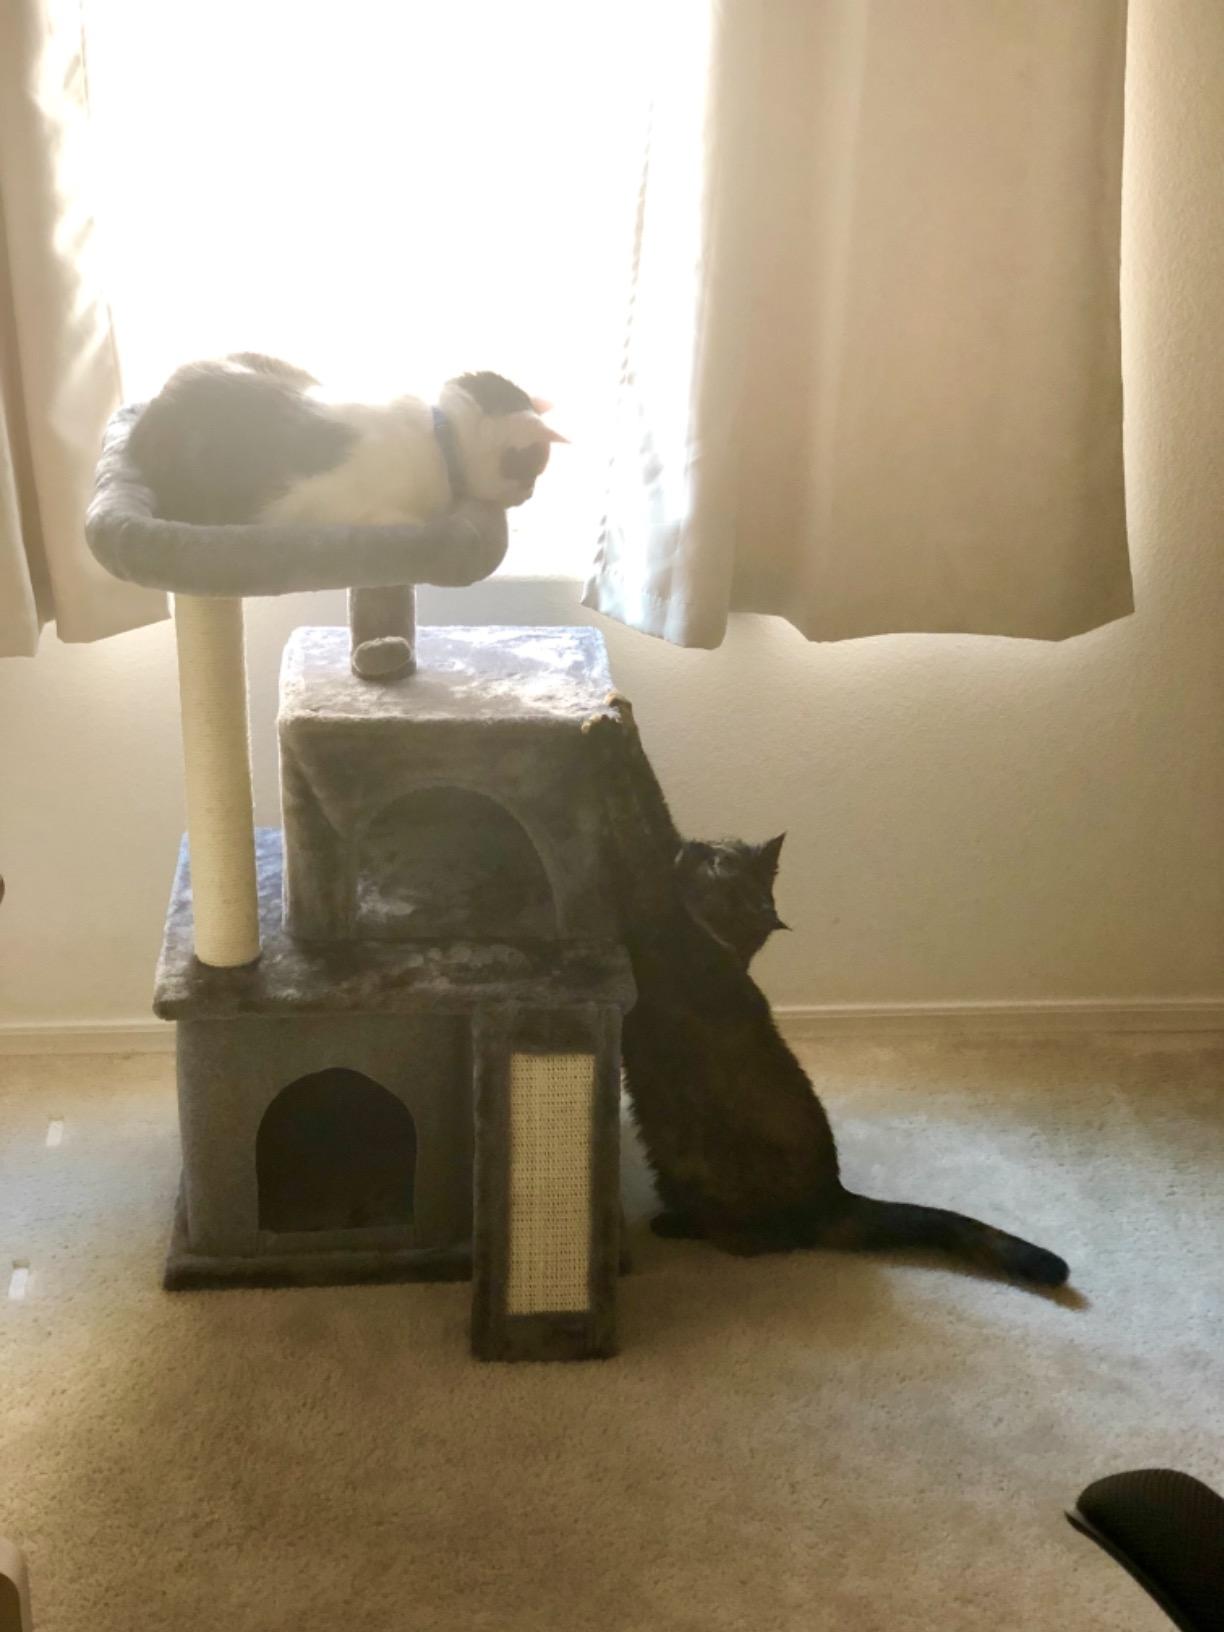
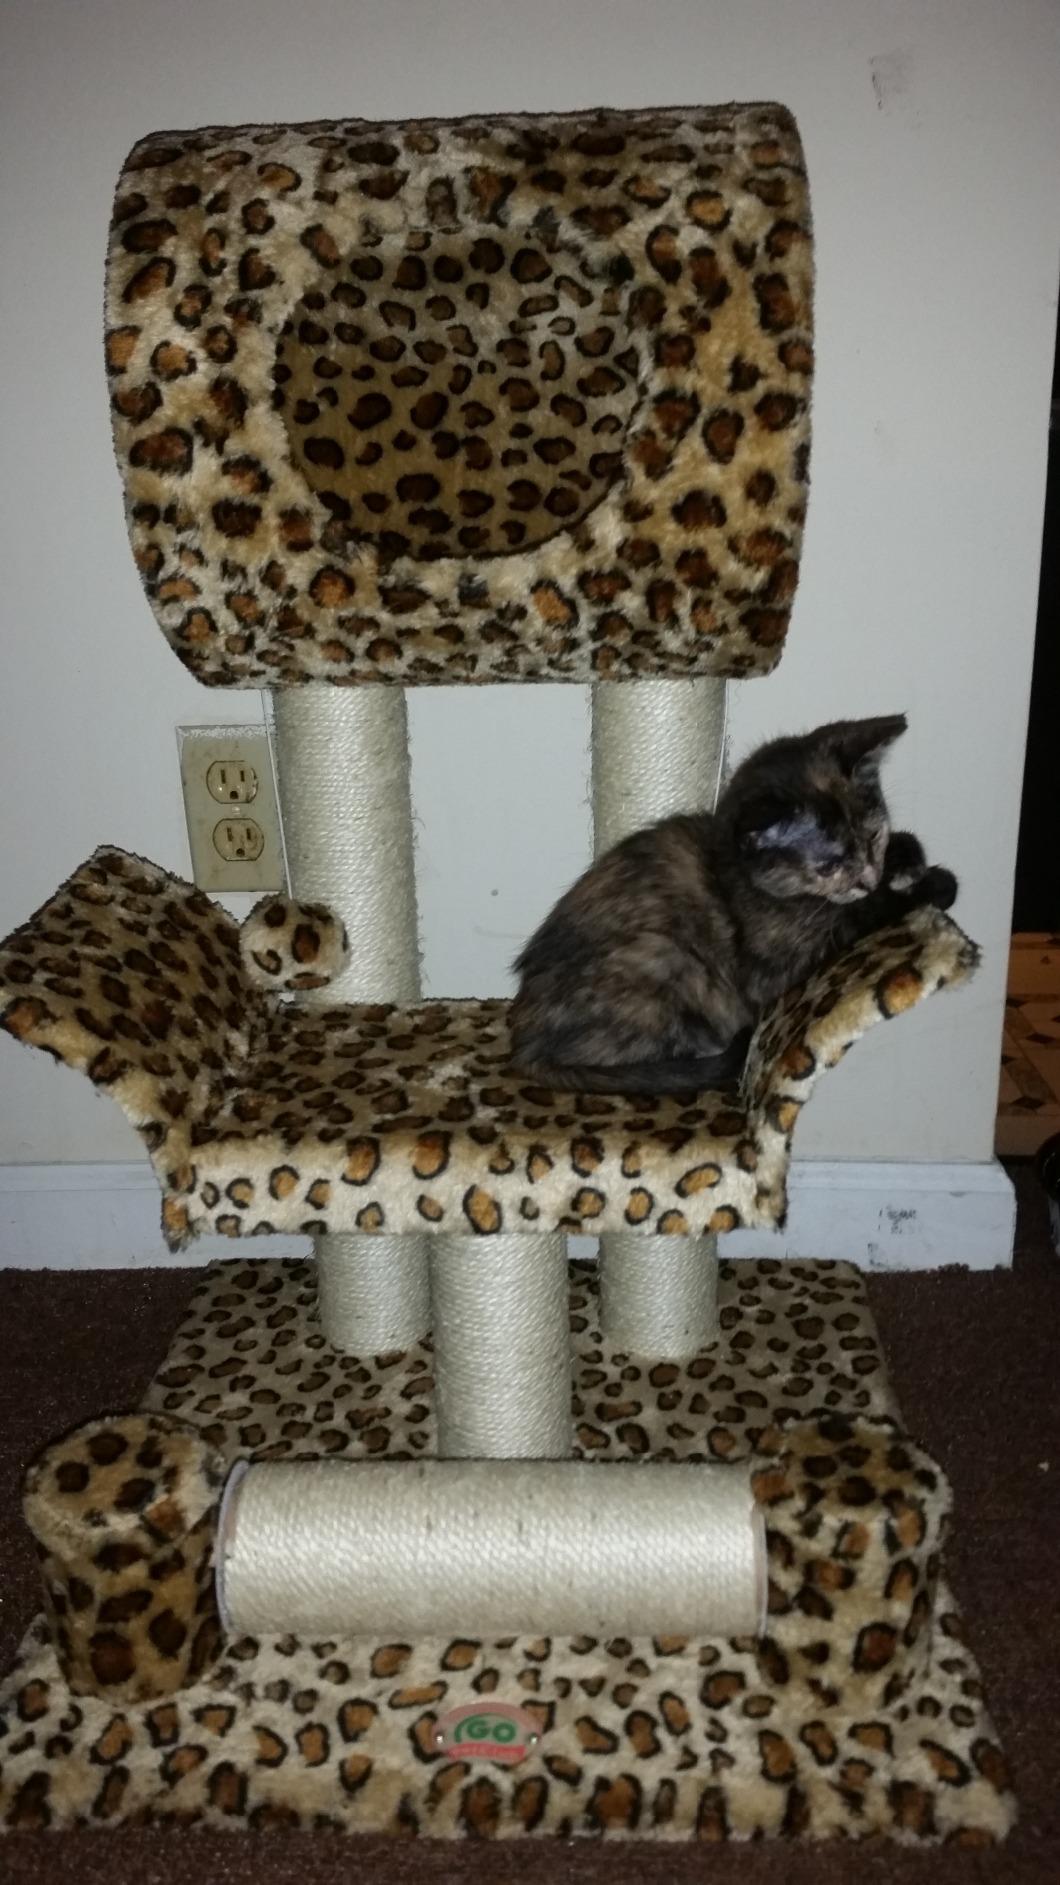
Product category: items_cat tree
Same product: no